Heeßel

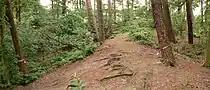
Wall of the Burg Heeßel, wooded now

According to Thietmar von Merseburg, in 983 the greats of the Saxons met with Henry II, Duke of Bavaria at the Burg Heeßel after they have had a fight. Once again in 990 here met important personalities of the Saxons to determine the borders of the Bishoprics Minden (Enger) and Hildesheim (Eastphalia). As of today the first documented mention of the village is 1360 in the Lüneburger Lehnsregister of the dukes Otto II. of Brunswick-Lüneburg and Wilhelm of Lüneburg. Around the year 1800 Heeßel contained about 150 inhabitants. The village's population soared after the end of World War II in 1945, when the number of inhabitants doubled by the immigration of displaced persons. 1974 Heeßel was integrated in the town of Burgdorf and lost its sovereignty this way.